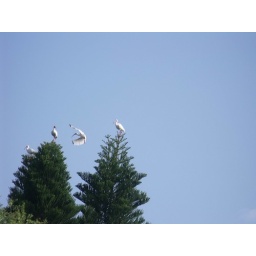
flying ibis in the glorious blue sky above